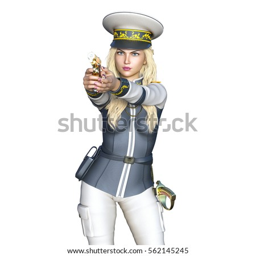
3d cg rendering of a female soldier